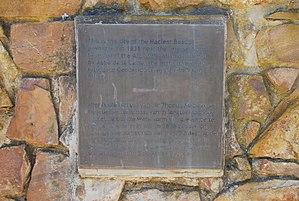
Sir Thomas Maclear est un astronome sud-africain d'origine irlandaise qui est devenu astronome du roi du Royaume-Uni au cap de Bonne-Espérance.